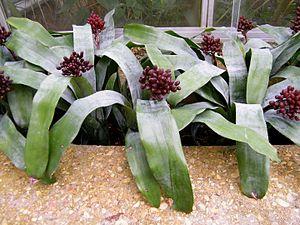
Aechmea fulgens est une espèce de plantes de la famille des Bromeliaceae, endémique de la forêt atlantique au Brésil.